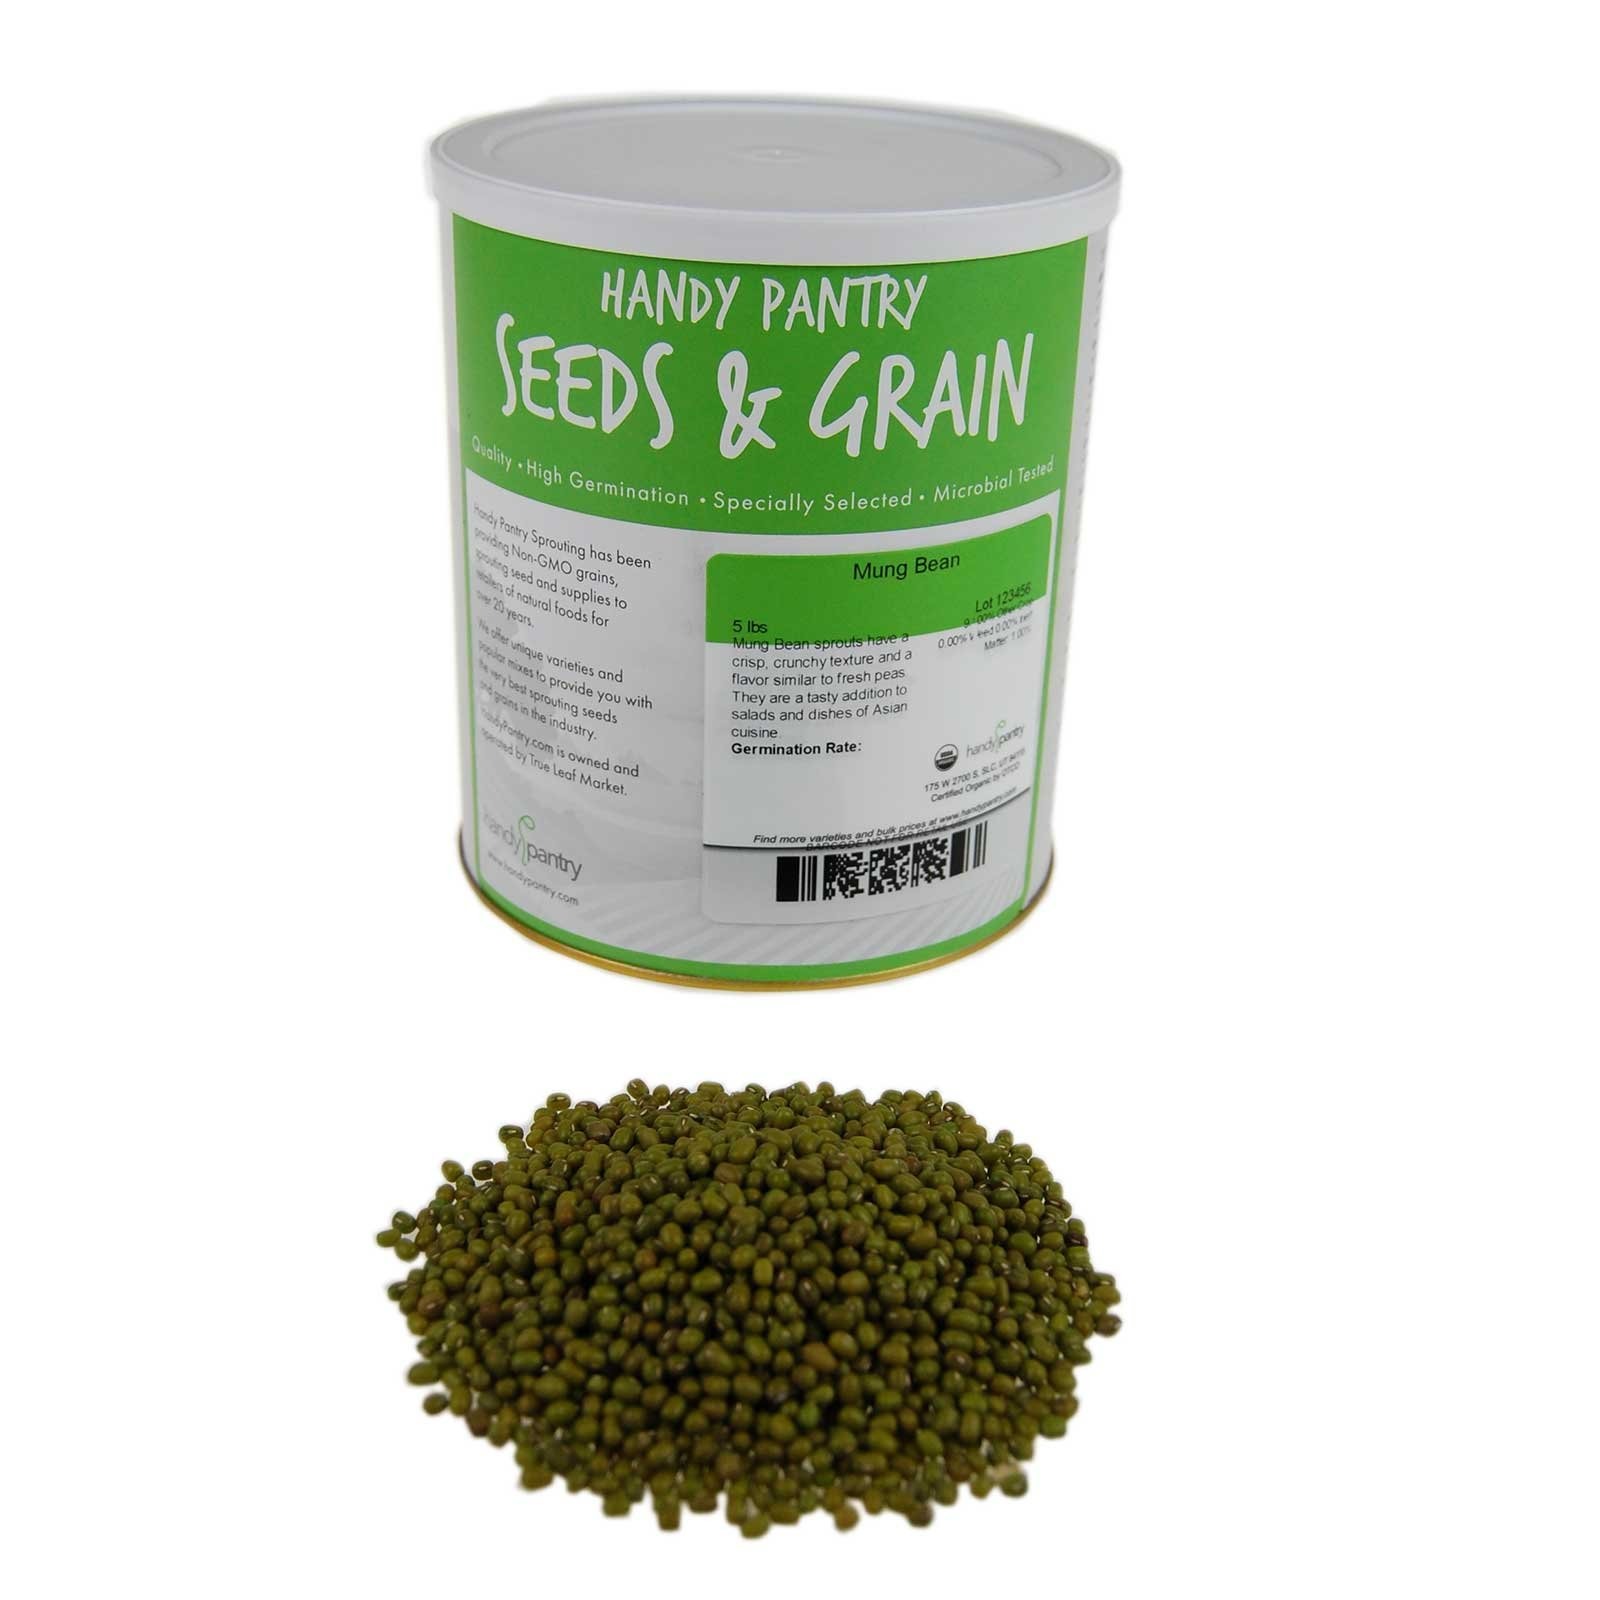
Item Name: Mung Bean Sprouting Seed: 5 Lb - Organic, Non-GMO - Handy Pantry Brand - Dried Mung Beans for Sprouts, Garden Planting, Chinese & Asian Cooking, Soup & More
Bullet Point 1: 5 Lb Re-sealable can of Dried Mung Bean Sprouting Seeds
Bullet Point 2: Certified Organic By OTCO Sprouting Seeds
Bullet Point 3: High Germination Rate - Microbial Tested
Bullet Point 4: Long Shelf Life
Bullet Point 5: Handy Pantry Brand - Perfect for Sprouting, Food Storage, Garden Seed, More
Product Description: Handy Pantry Brand - Mung Bean sprouts are high in choline, protein and the amino acid methionine, Vitamins A, B complex, C and E; minerals calcium, magnesium, potassium, and phosphorous; trace minerals zinc, chromium and iron. Mung bean sprouts have a crisp, crunchy texture and a flavor similar to fresh-picked garden peas.
Value: 80.0
Unit: Fl Oz

Price: 37.005